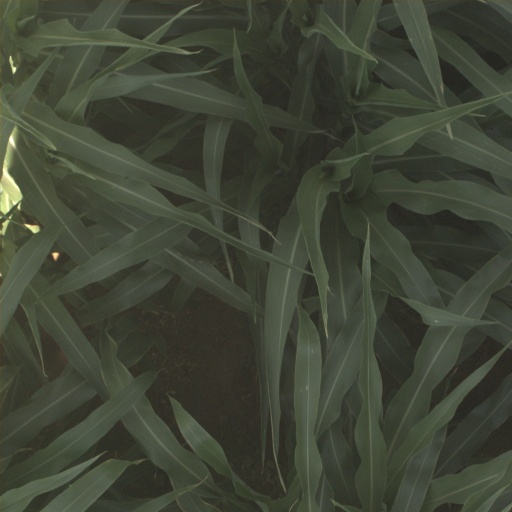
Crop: sorghum